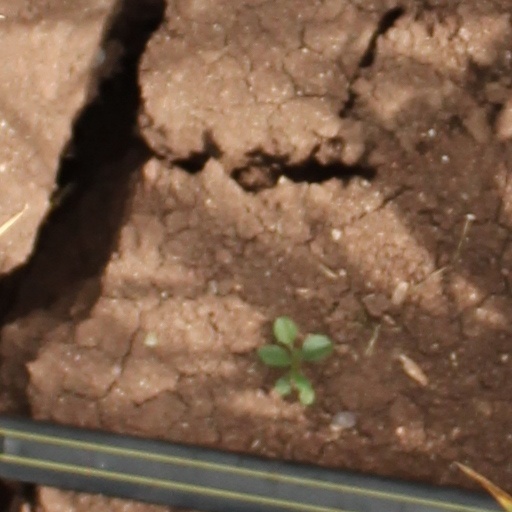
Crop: wheat